NHL 11

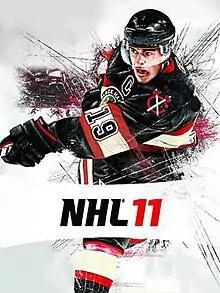
The North American cover of "NHL 11", featuring Jonathan Toews.

NHL 11 is an ice hockey video game, which celebrated the twentieth anniversary of the "NHL" series. The game was developed by EA Canada, published by EA Sports, and released in North America on September 7, 2010, with the game releasing in all other regions within two weeks. The game features a physics-based game engine, which replaced the old animation-based system, and was touted by "NHL 11" producer, Sean Ramjagsingh, as "the biggest change in "NHL 11"". Other significant changes include broken sticks, which means the stick will now occasionally break when the player shoots. "NHL 11" does not use official International Ice Hockey Federation jerseys, as the game doesn't have the IIHF license. The cover of "NHL 11" features Chicago Blackhawks captain Jonathan Toews, who helped the team win their first Stanley Cup title in 49 years in 2010. NHL 11 was the last game to feature the Atlanta Thrashers as they became the present-day Winnipeg Jets the next year in 2011.